Sky position (RA, Dec in degrees): 328.451, -0.9438
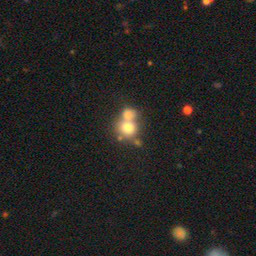
Galaxy morphology: Merging Galaxies